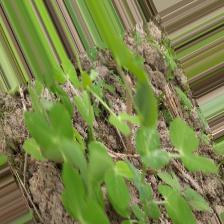
Label: Normal